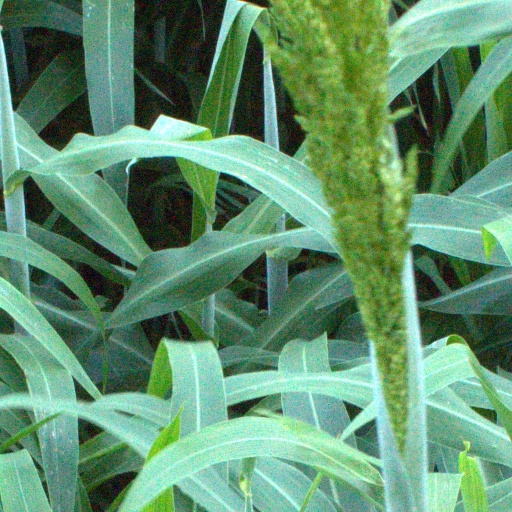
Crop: sorghum